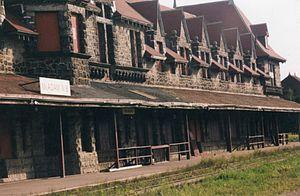
La gare de McAdam à McAdam, au Nouveau-Brunswick, est à la fois une gare patrimoniale, un site historique provincial et un site historique national. Construite en 1901, elle fut l'une des principales gares de la province, avant de voir son importance baisser à partir des années 1960 et d'être abandonnée en 1994. La gare est aujourd'hui un musée.